Khabarovsk Bridge

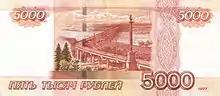
The bridge on the 5,000 Russian ruble banknote.

In 1999, a new bridge was constructed alongside the old one, accommodating both automobile and rail traffic on two levels. With a length of 3,890 m, it holds significant importance. In the 21st century, the original spans of the old bridge were carefully disassembled, while its supports were thoughtfully preserved.